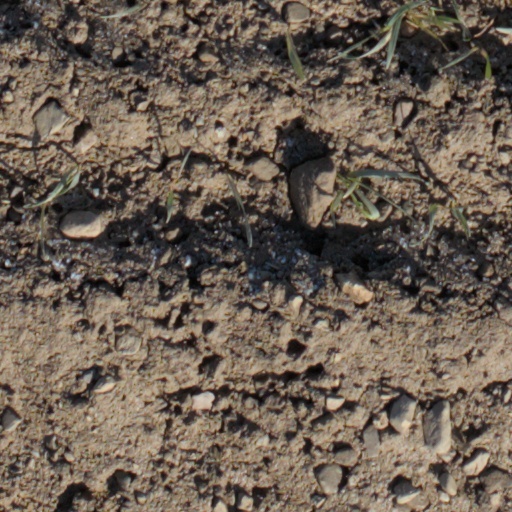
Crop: wheat